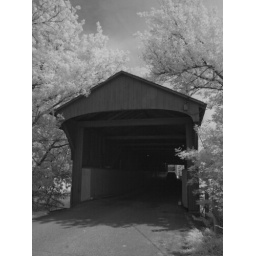
This is the last wooden covered bridge in Ontario, and is still in use. Taken with an infrared camera.